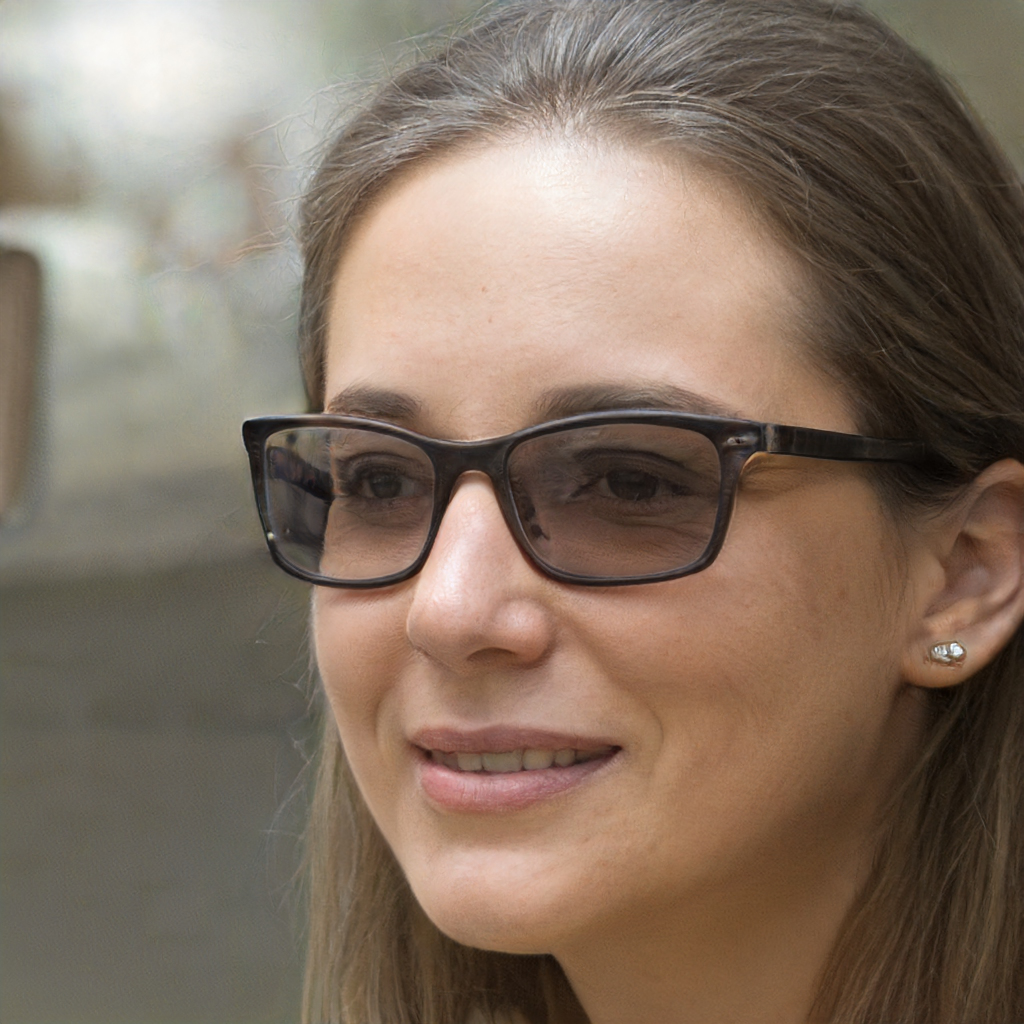
Portrait style: Real Portrait